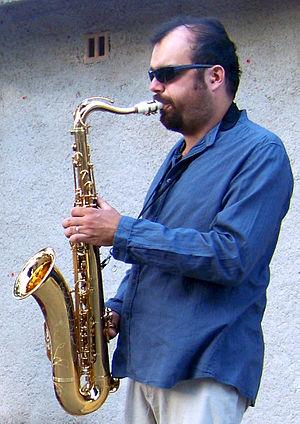
Concert à Entrevennes, Alpes de Haute-Provence, France.
Raphaël Imbert est un saxophoniste de jazz, chef d'orchestre, compositeur, et professeur de musique français. Il est fondateur et directeur artistique de la Compagnie Nine Spirit, actuel directeur du Conservatoire à rayonnement régional de Marseille.